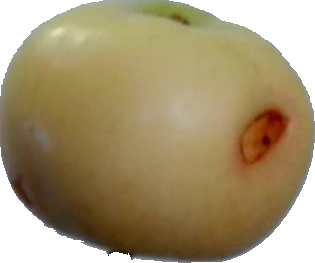
Label: apple_6